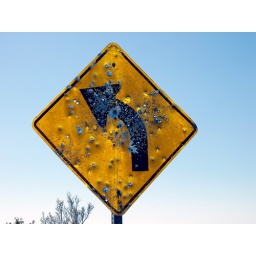
On a mountain road in Northwestern Colorado